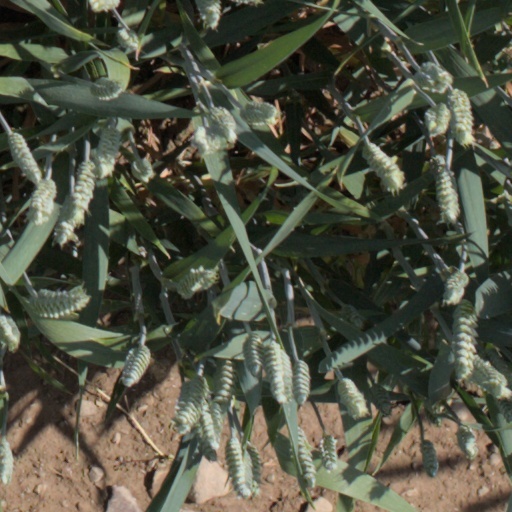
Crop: wheat